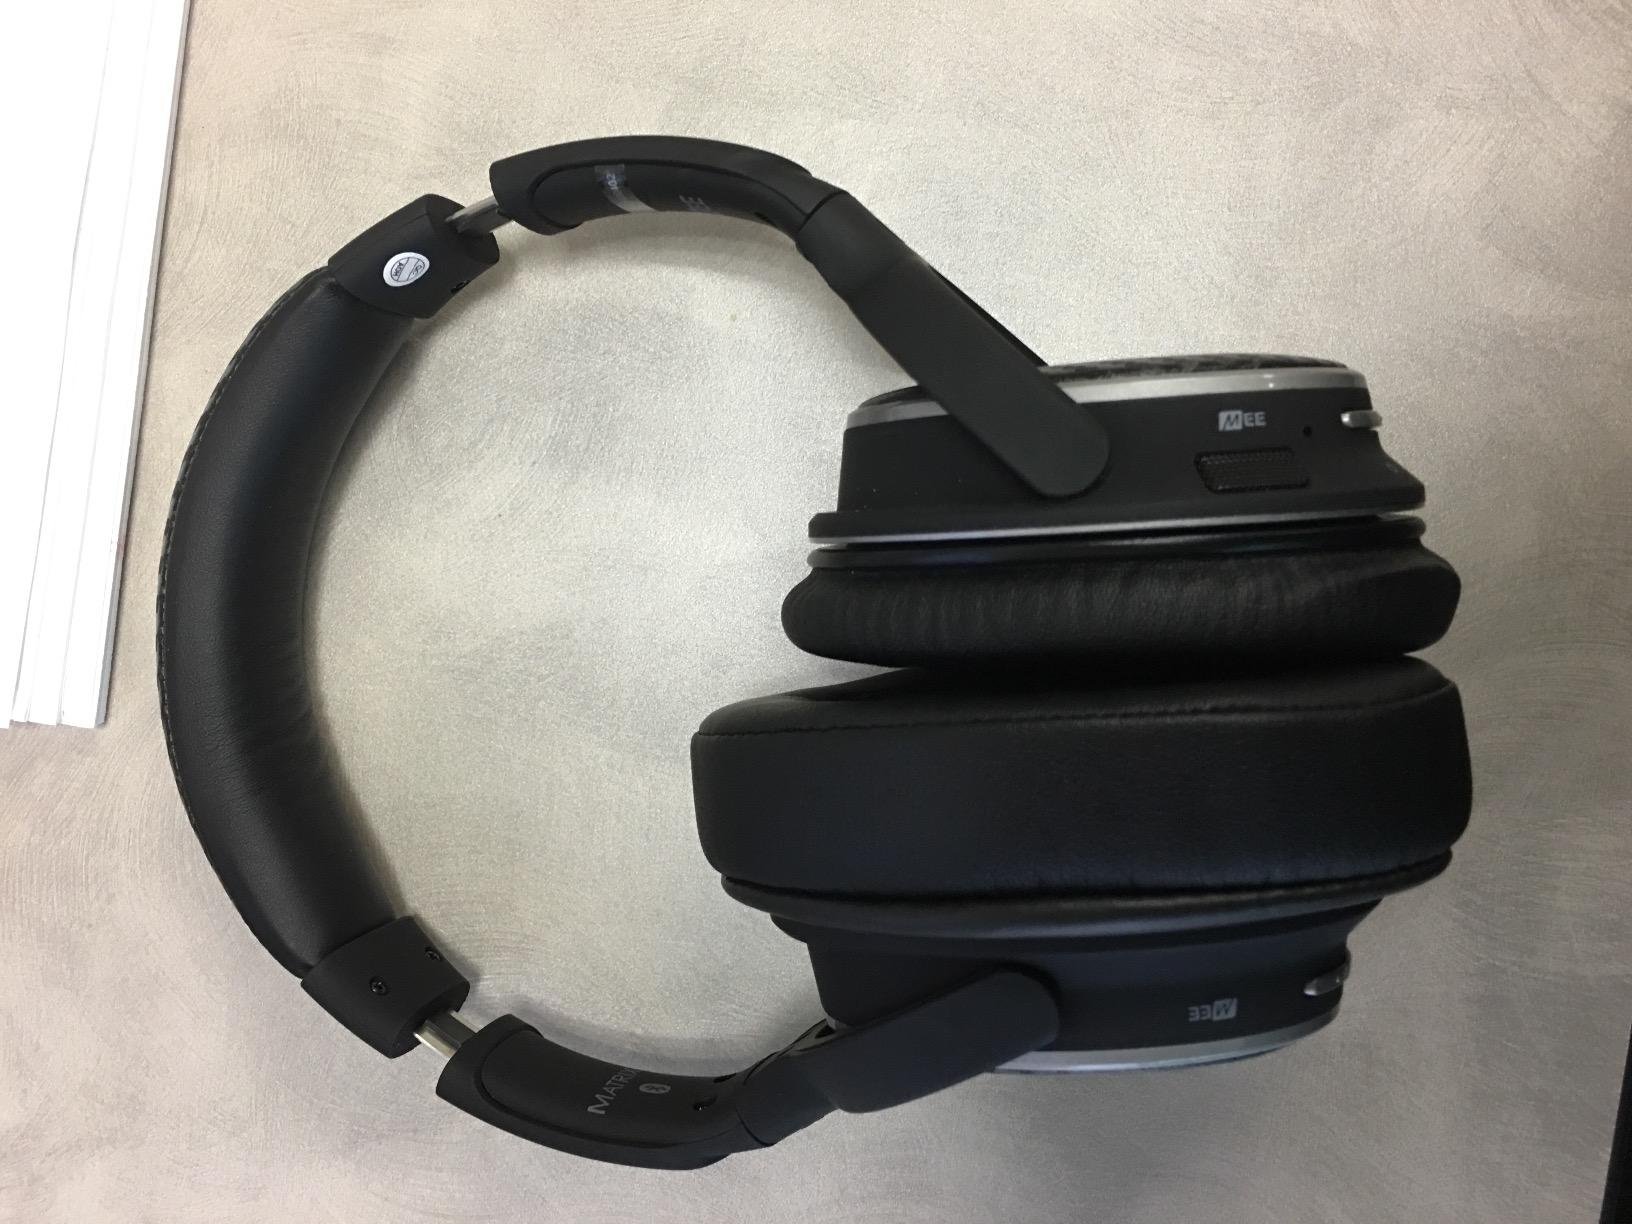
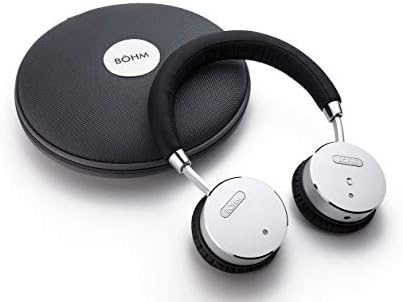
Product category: headphones
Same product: no